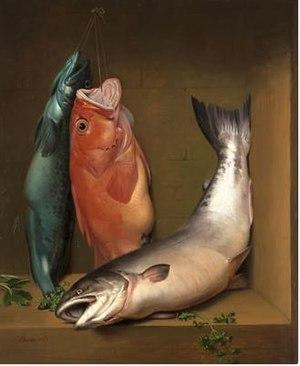
Samuel Marsden Brookes, né le 8 mars 1816 à Newington Green dans le comté du Middlesex en Angleterre et décédé le 31 janvier 1892 à San Francisco dans l'État de la Californie aux États-Unis, est un peintre américain d'origine anglaise. Peintre autodidacte et itinérant à ses débuts, il s'installe à Milwaukee dans l'État du Wisconsin au milieu des années 1840 et devient un important peintre portraitiste et historique, connu notamment pour sa collaboration avec le peintre Thomas H. Stevenson et la Wisconsin Historical Society. En 1862, il déménage à San Francisco dans l'État de la Californie où il devient une importante figure de la vie artistique locale. Ami des peintres Gideon Jacques Denny et Edwin Deakin, il s'illustre alors notamment dans la réalisation de natures mortes.